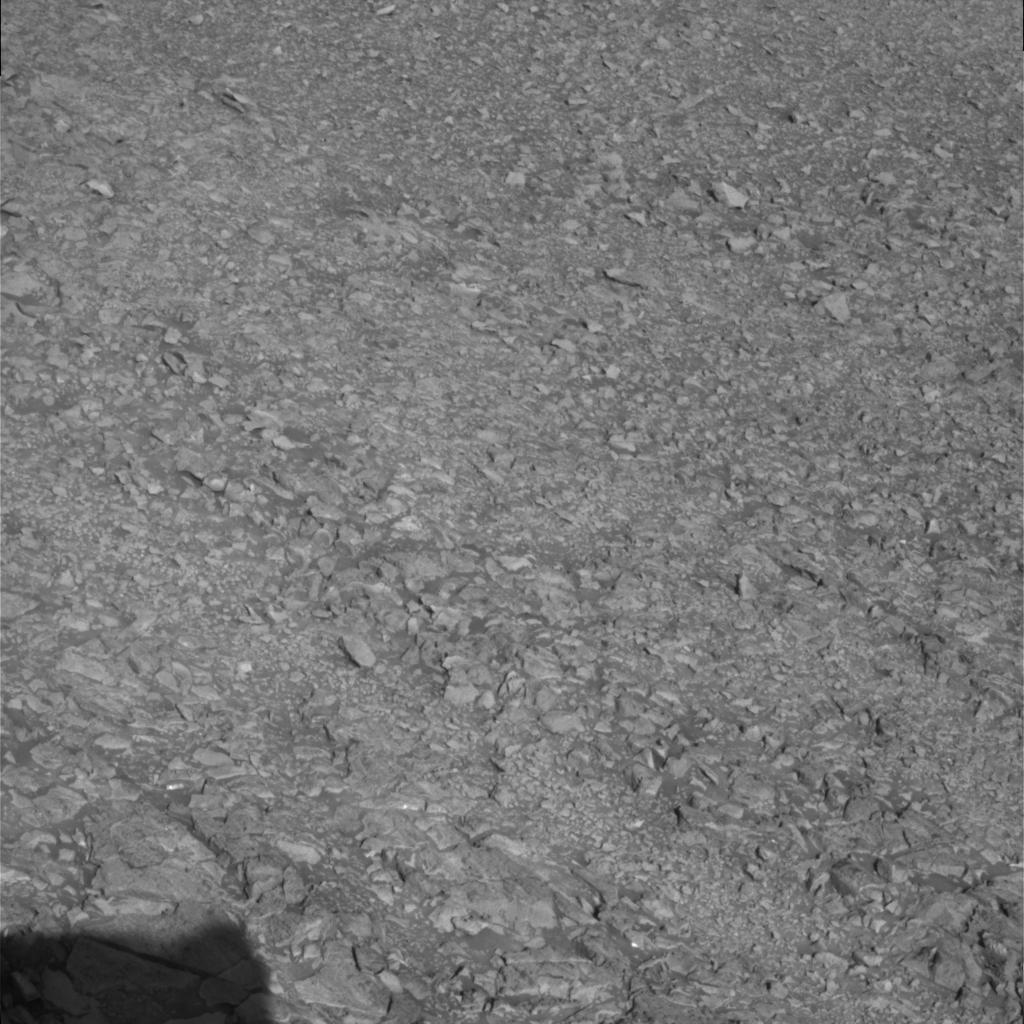
Surface features visible: Rock Outcrops, Clasts, Soil, Nearby Surface